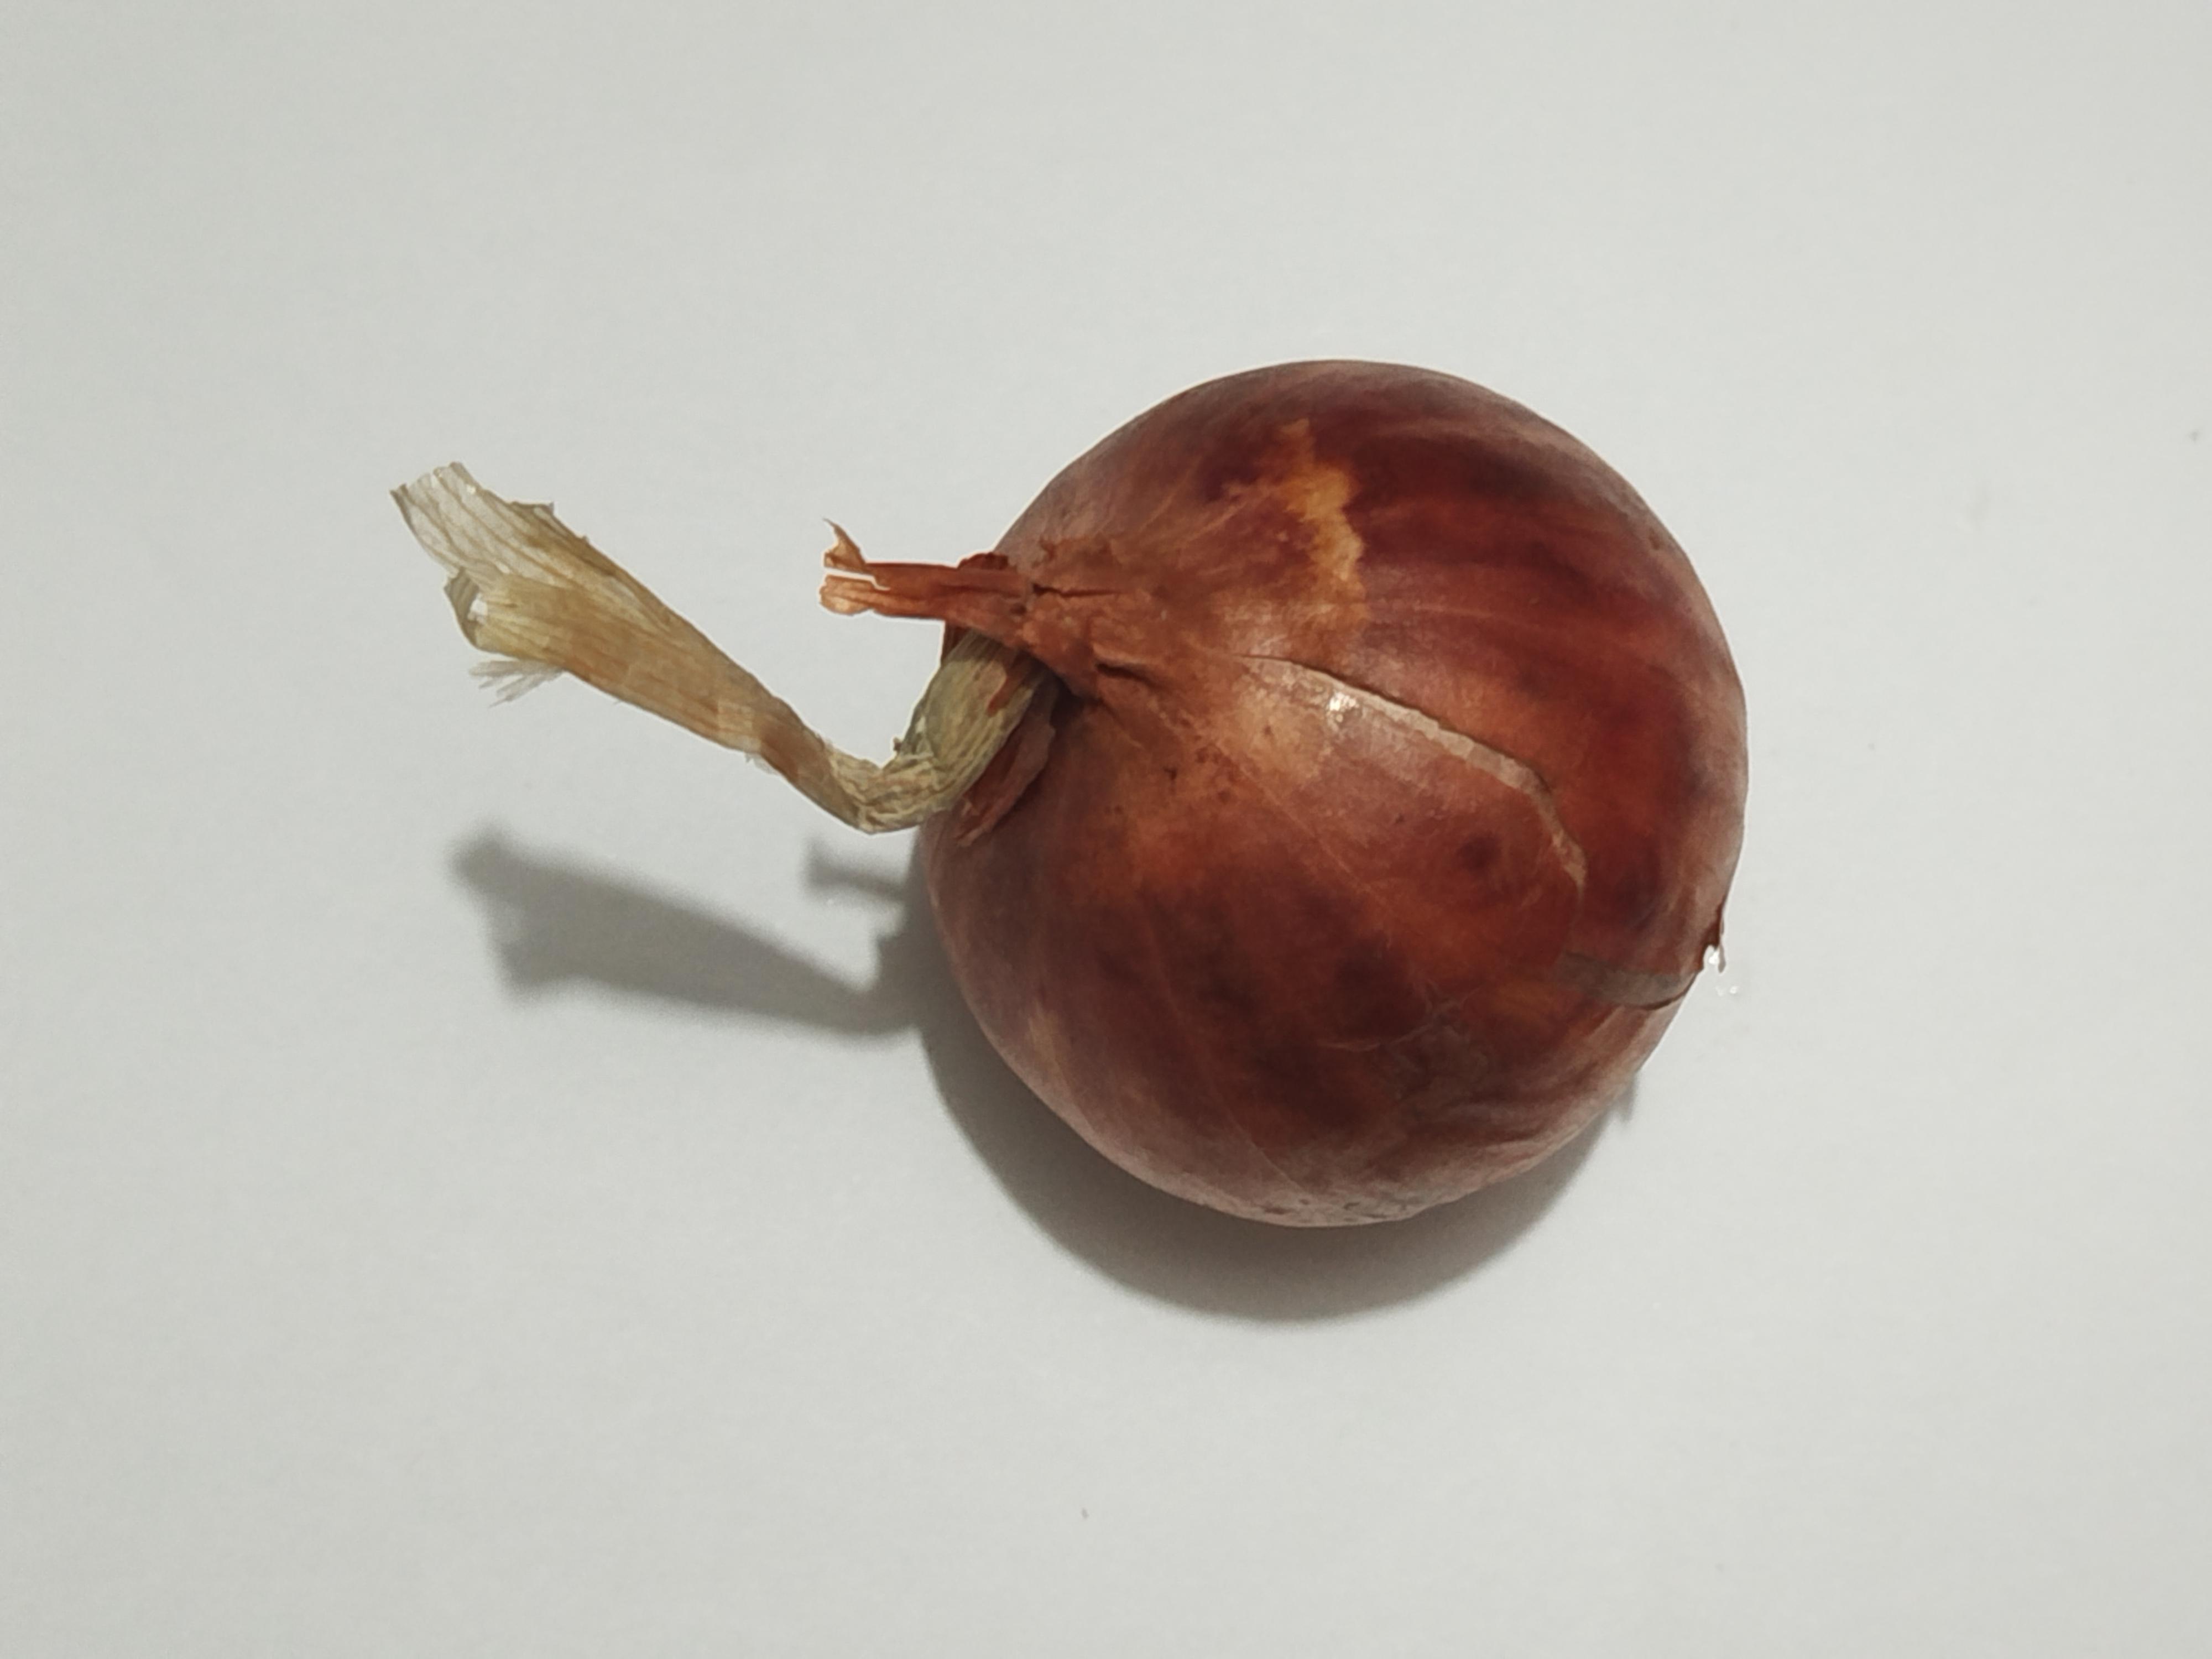
Label: Onion